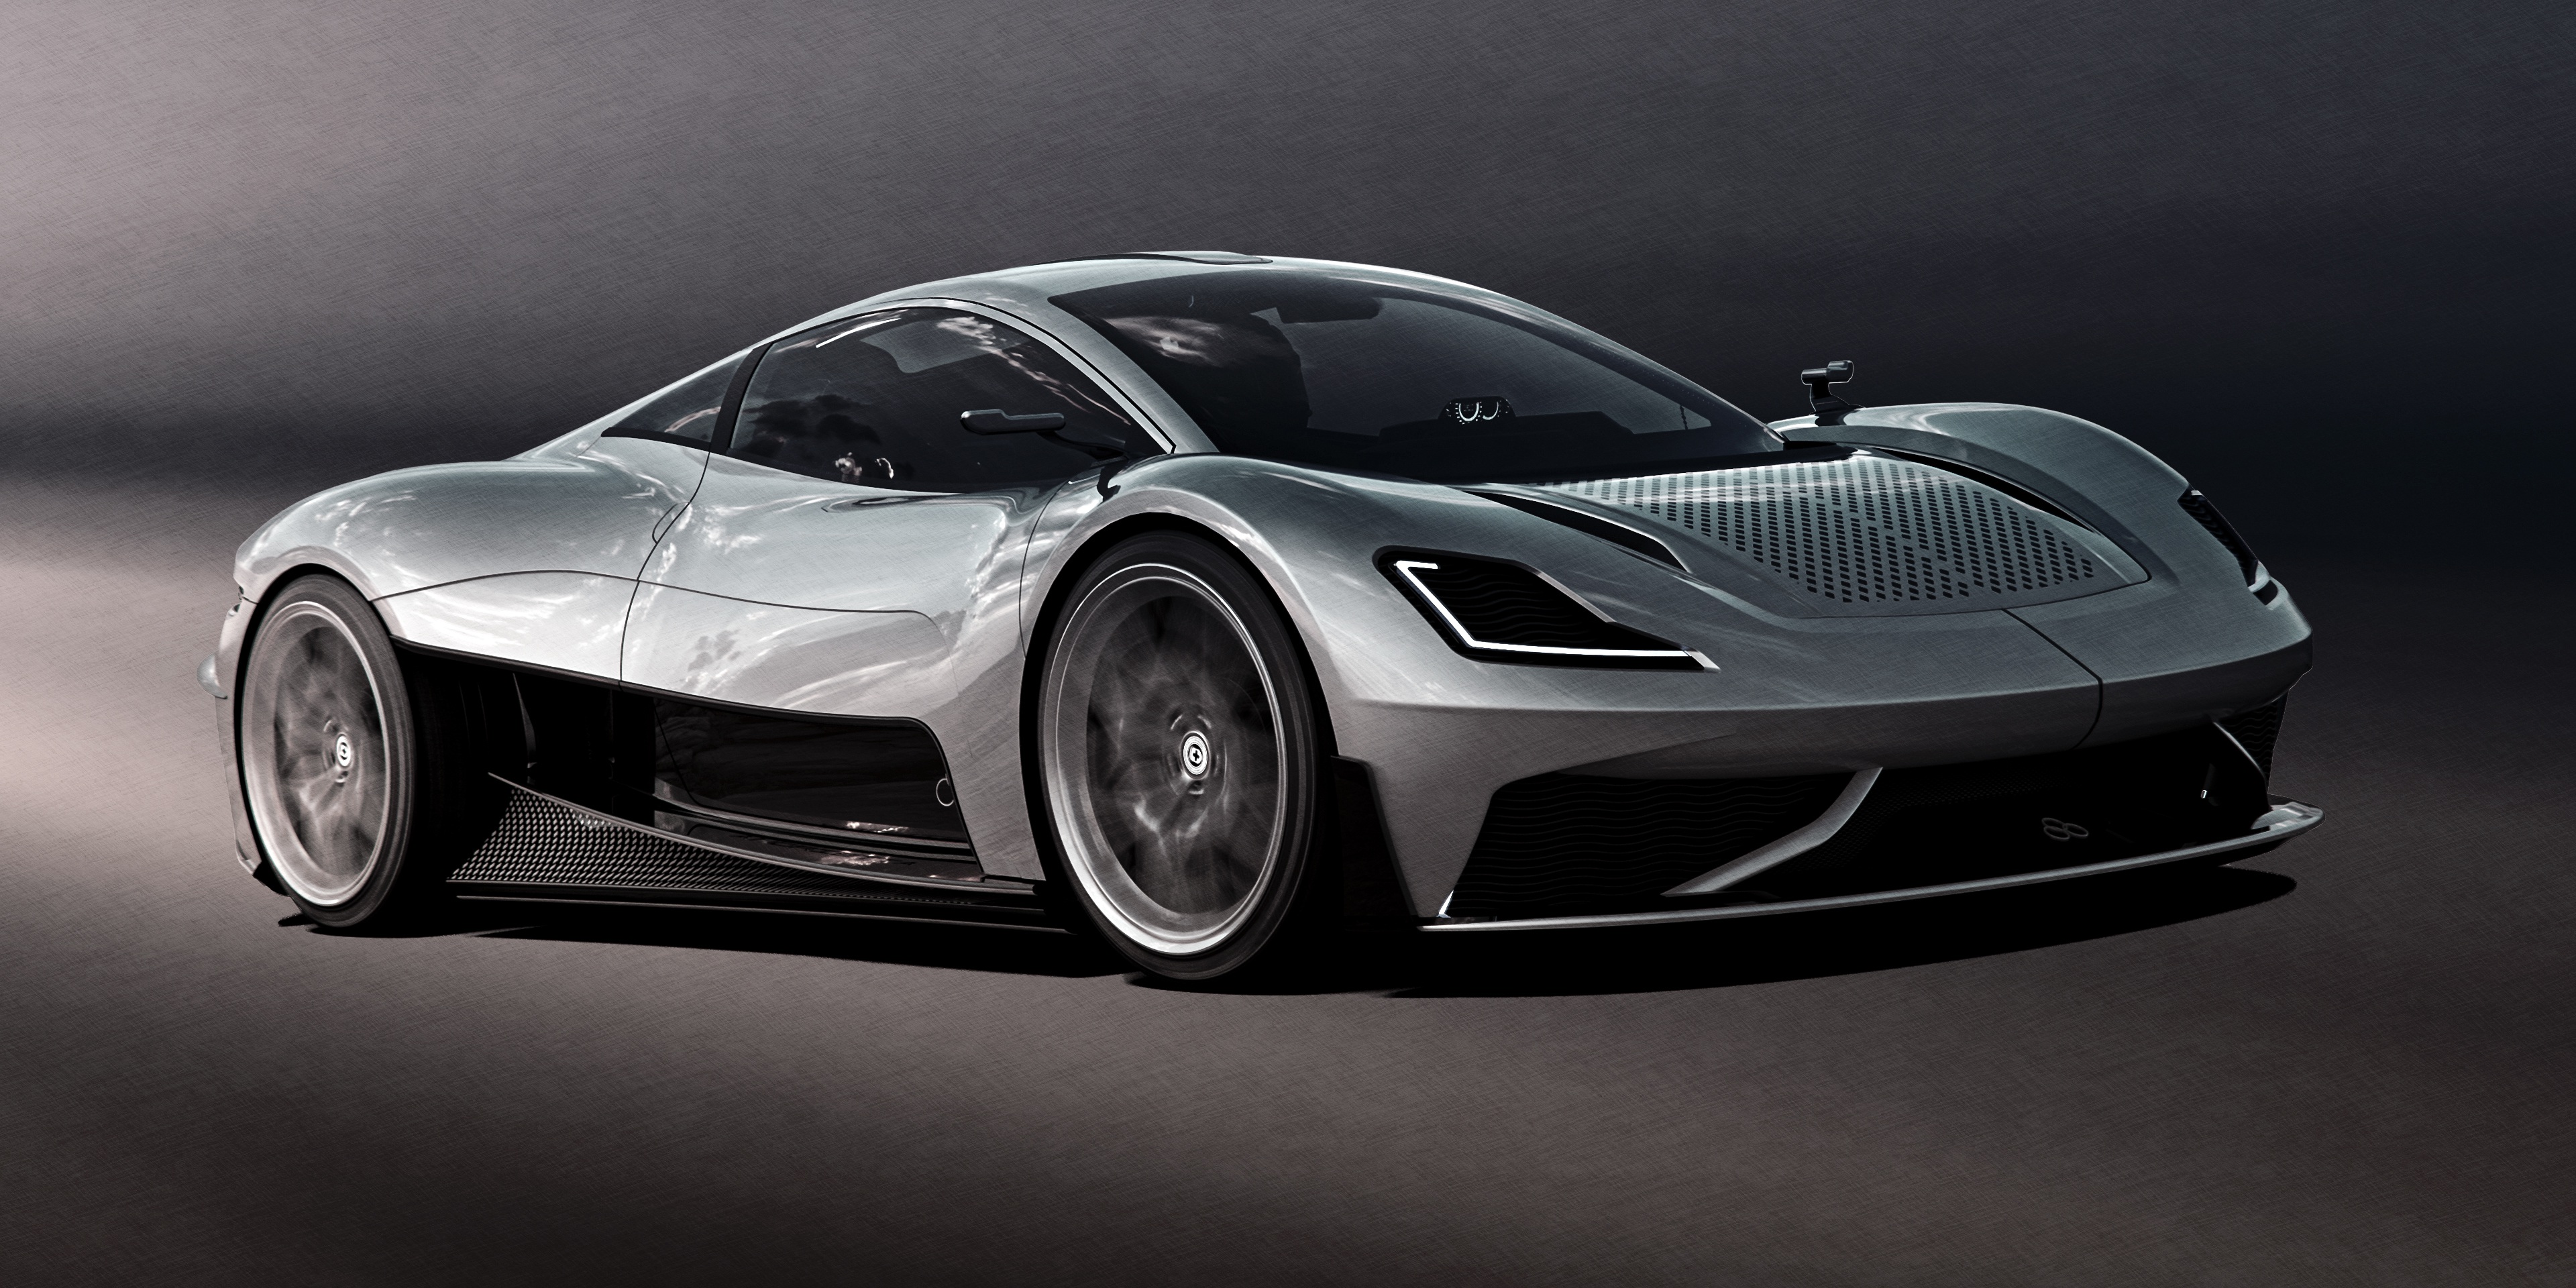
car, tire, wheel, vehicle, automotive lighting, hood, automotive tire, alloy wheel, automotive design, bumper, motor vehicle, headlamp, rim, personal luxury car, grille, fender, automotive exterior, vehicle door, rolling, automotive wheel system, auto part, performance car, lamborghini, sports car, luxury vehicle, electric blue, event, race car, synthetic rubber, carbon, coupe, tire care, Grand tourer, supercar, hubcap, automotive mirror